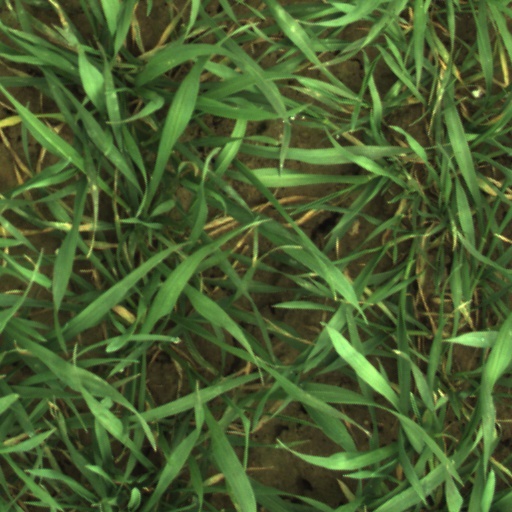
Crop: wheat